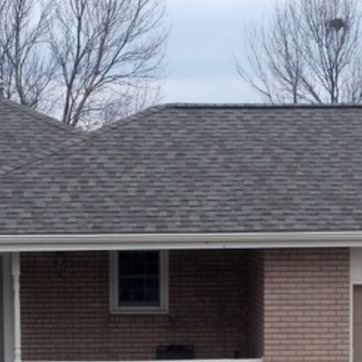
Material: other